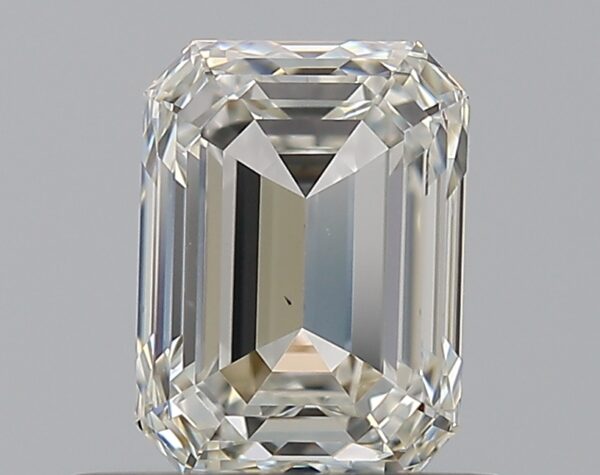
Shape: emerald
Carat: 0.8
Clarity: VS1
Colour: I
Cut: EX
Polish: EX
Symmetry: EX
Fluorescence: N
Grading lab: GIA
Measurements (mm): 5.86 x 4.34 x 2.97